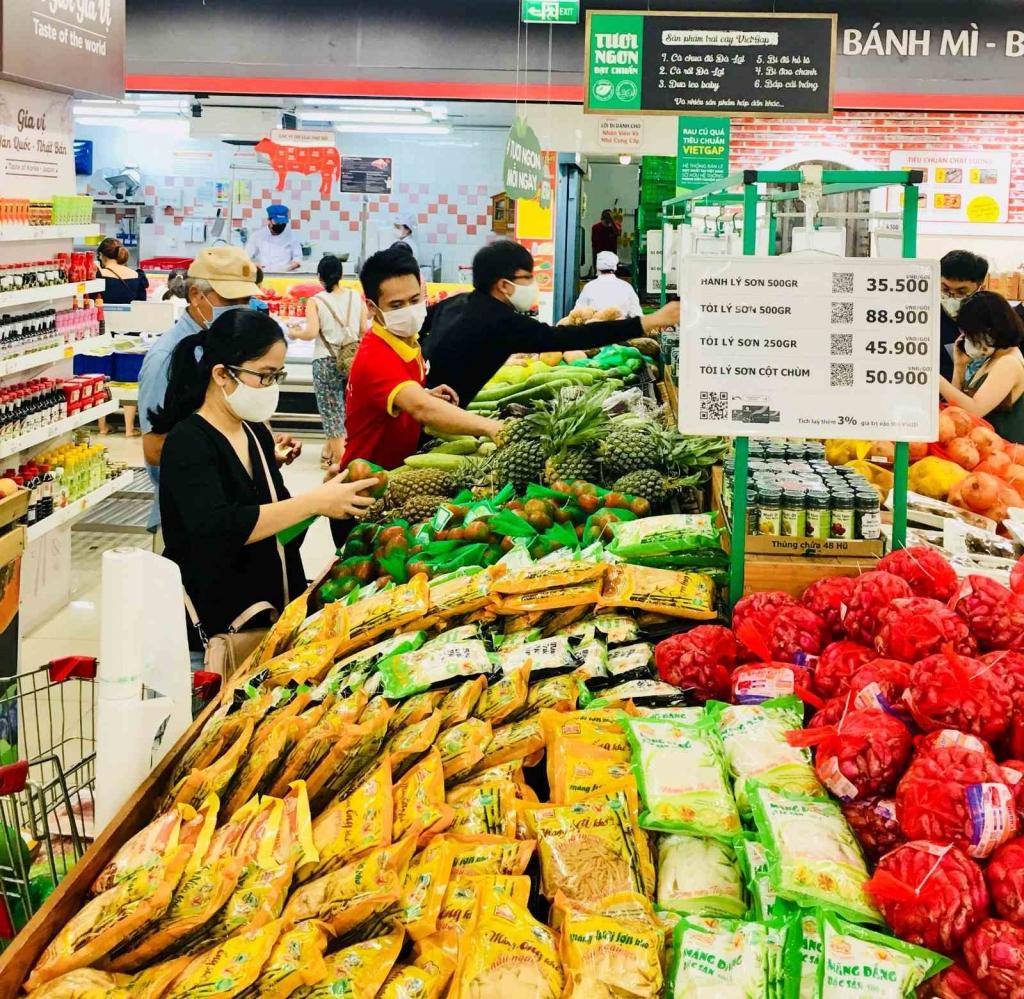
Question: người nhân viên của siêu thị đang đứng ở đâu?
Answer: bên phải người đàn ông áo đen